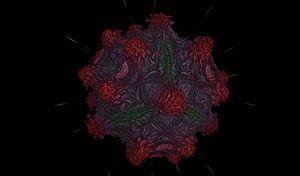
Un Mandelbulb résulte de la tentative de créer un ensemble de Mandelbrot en trois dimensions, sans être une fractale comme ce dernier. La possibilité d'obtenir un ensemble de Mandelbrot en trois dimensions reste incertaine.